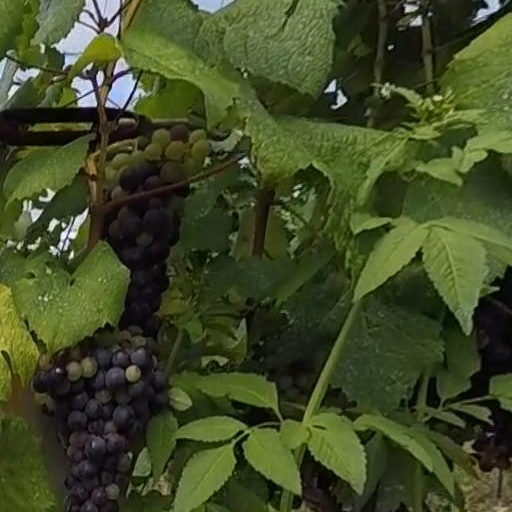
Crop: grape